Edgeroi

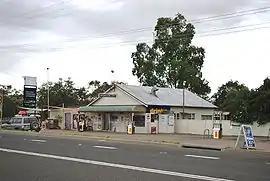
Edgeroi Fuel stop

Edgeroi is a small township in the northwest of New South Wales, Australia, located between Narrabri and Moree. The Newell Highway and the North-West railway line pass through the township. The now-disused railway station opened in 1897. The War Memorial plaque from the railway station has been relocated to the vicinity of the Fuel Stop. The main industry of the district is agriculture and the village serves as a community centre for the local farmers as well as the railway grain silo.